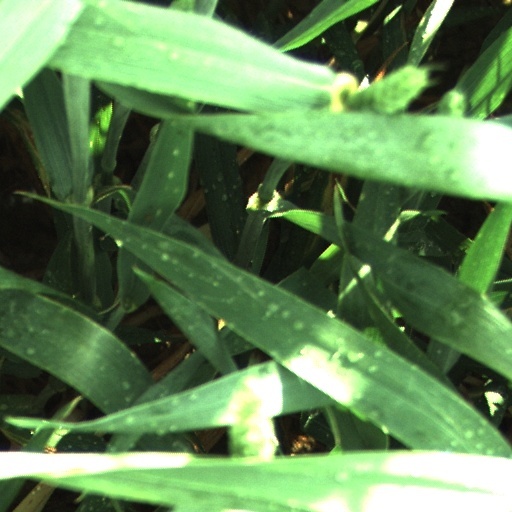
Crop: wheat